Stanley Matthews (judge)

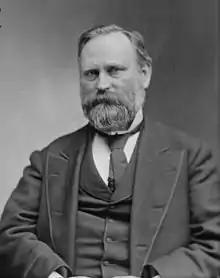
Stanley Matthews, by Mathew Brady,

Thomas Stanley Matthews (July 21, 1824 – March 22, 1889), known as Stanley Matthews in adulthood, was an American attorney, soldier, judge and Republican senator from Ohio who became an associate justice of the United States Supreme Court, serving from May 1881 to his death in 1889. A progressive justice, he was the author of the landmark rulings "Yick Wo v. Hopkins" and "Ex parte Crow Dog."